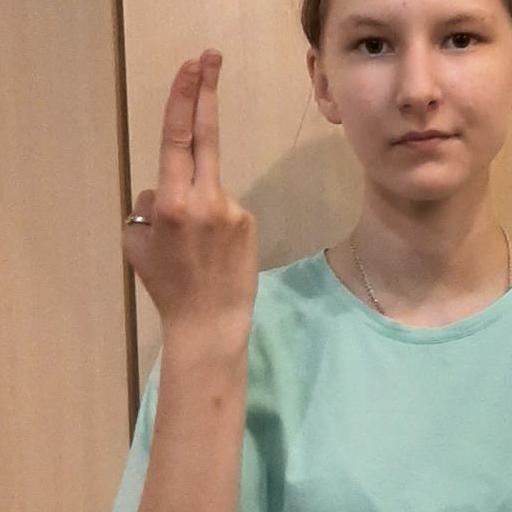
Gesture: two_up_inverted